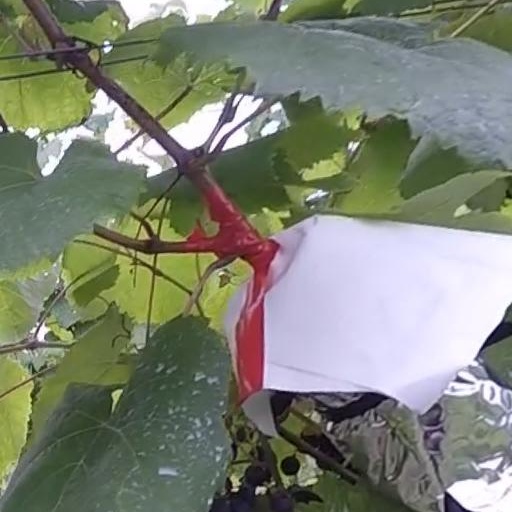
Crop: grape